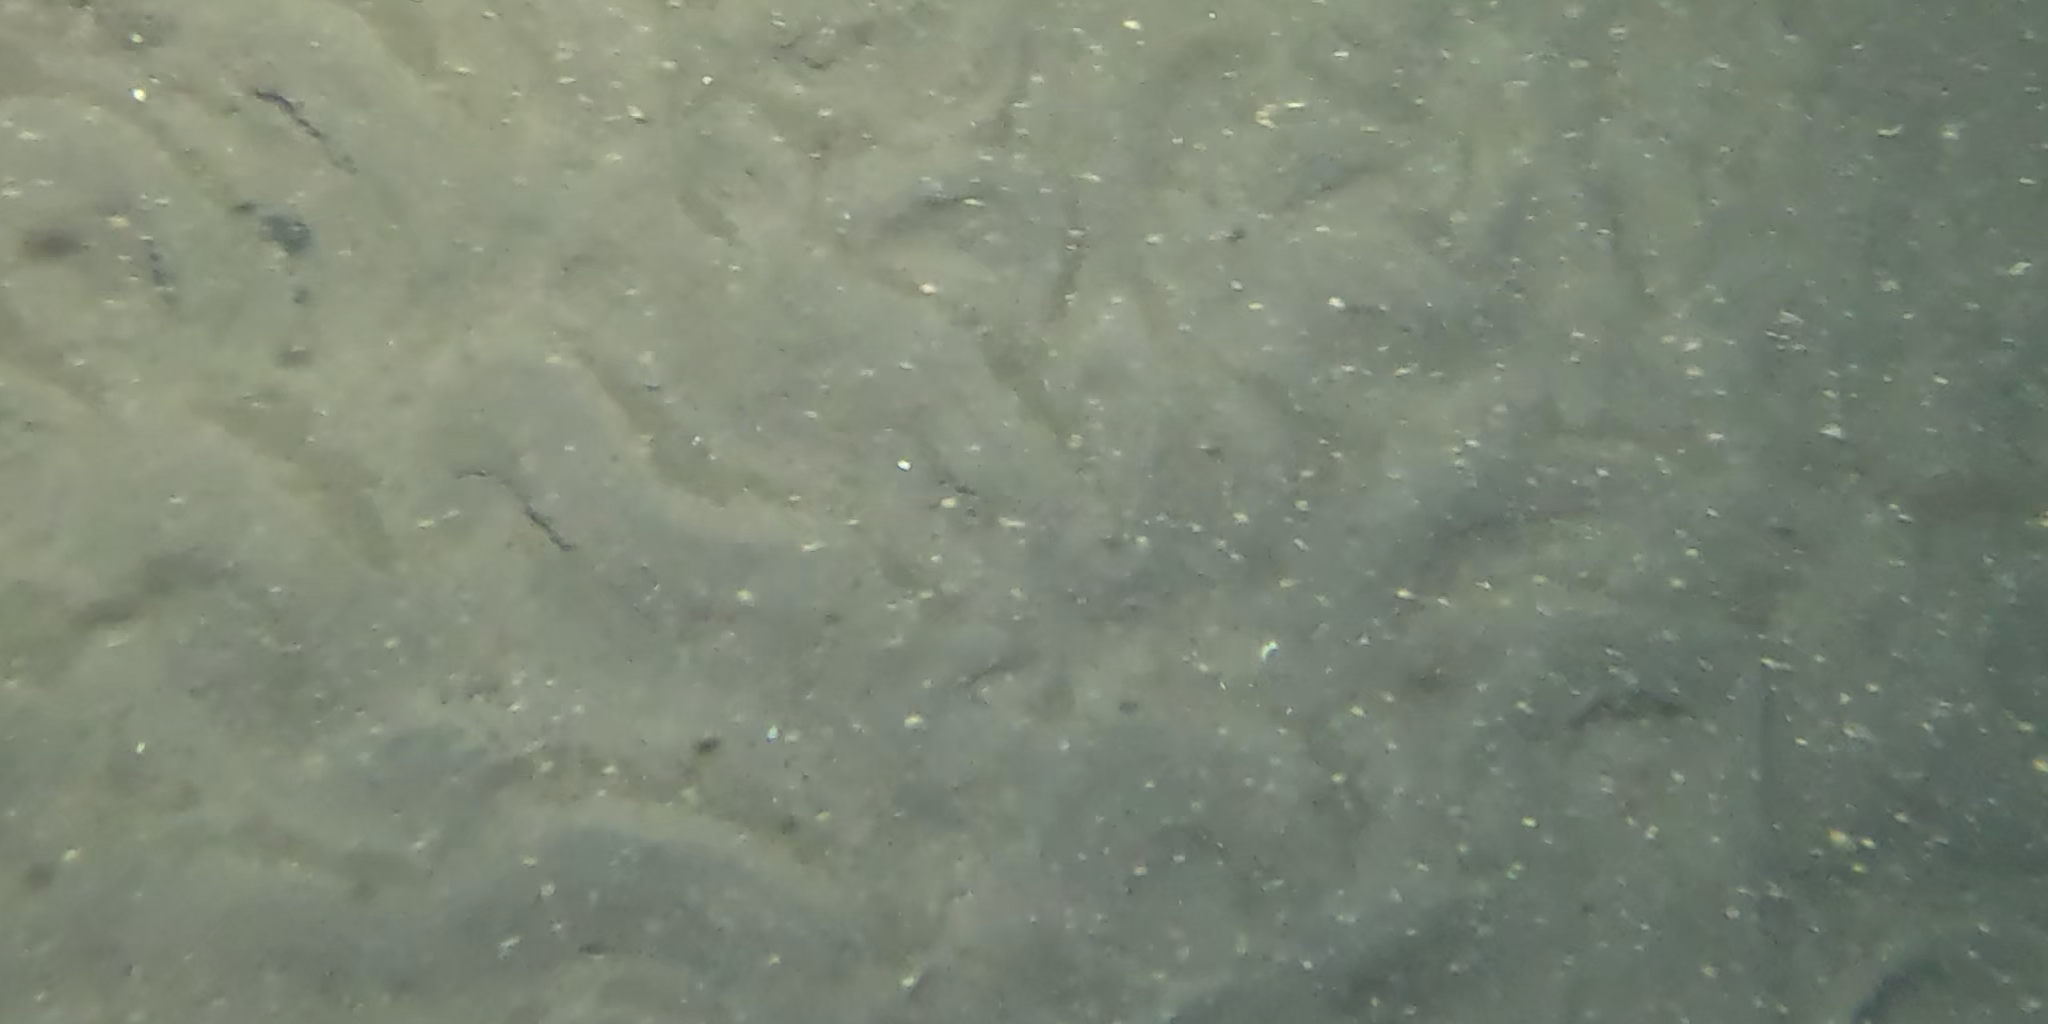
Seabed habitat: sand